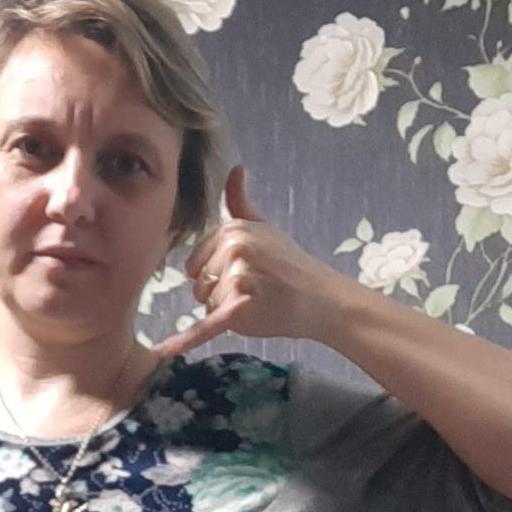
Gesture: call